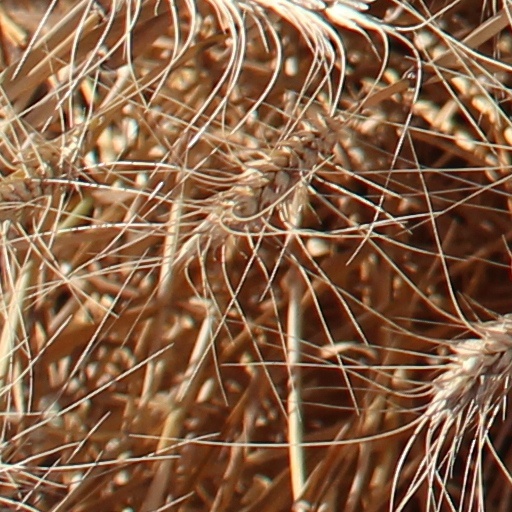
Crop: wheat